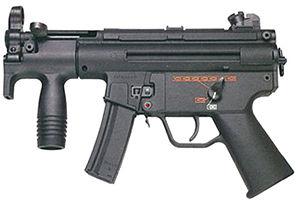
Le HK MP5 est un pistolet-mitrailleur produit par la firme allemande Heckler & Koch.
Le MP5K est une version compacte du pistolet mitrailleur allemand MP5, fabriqué par la firme Heckler & Koch.